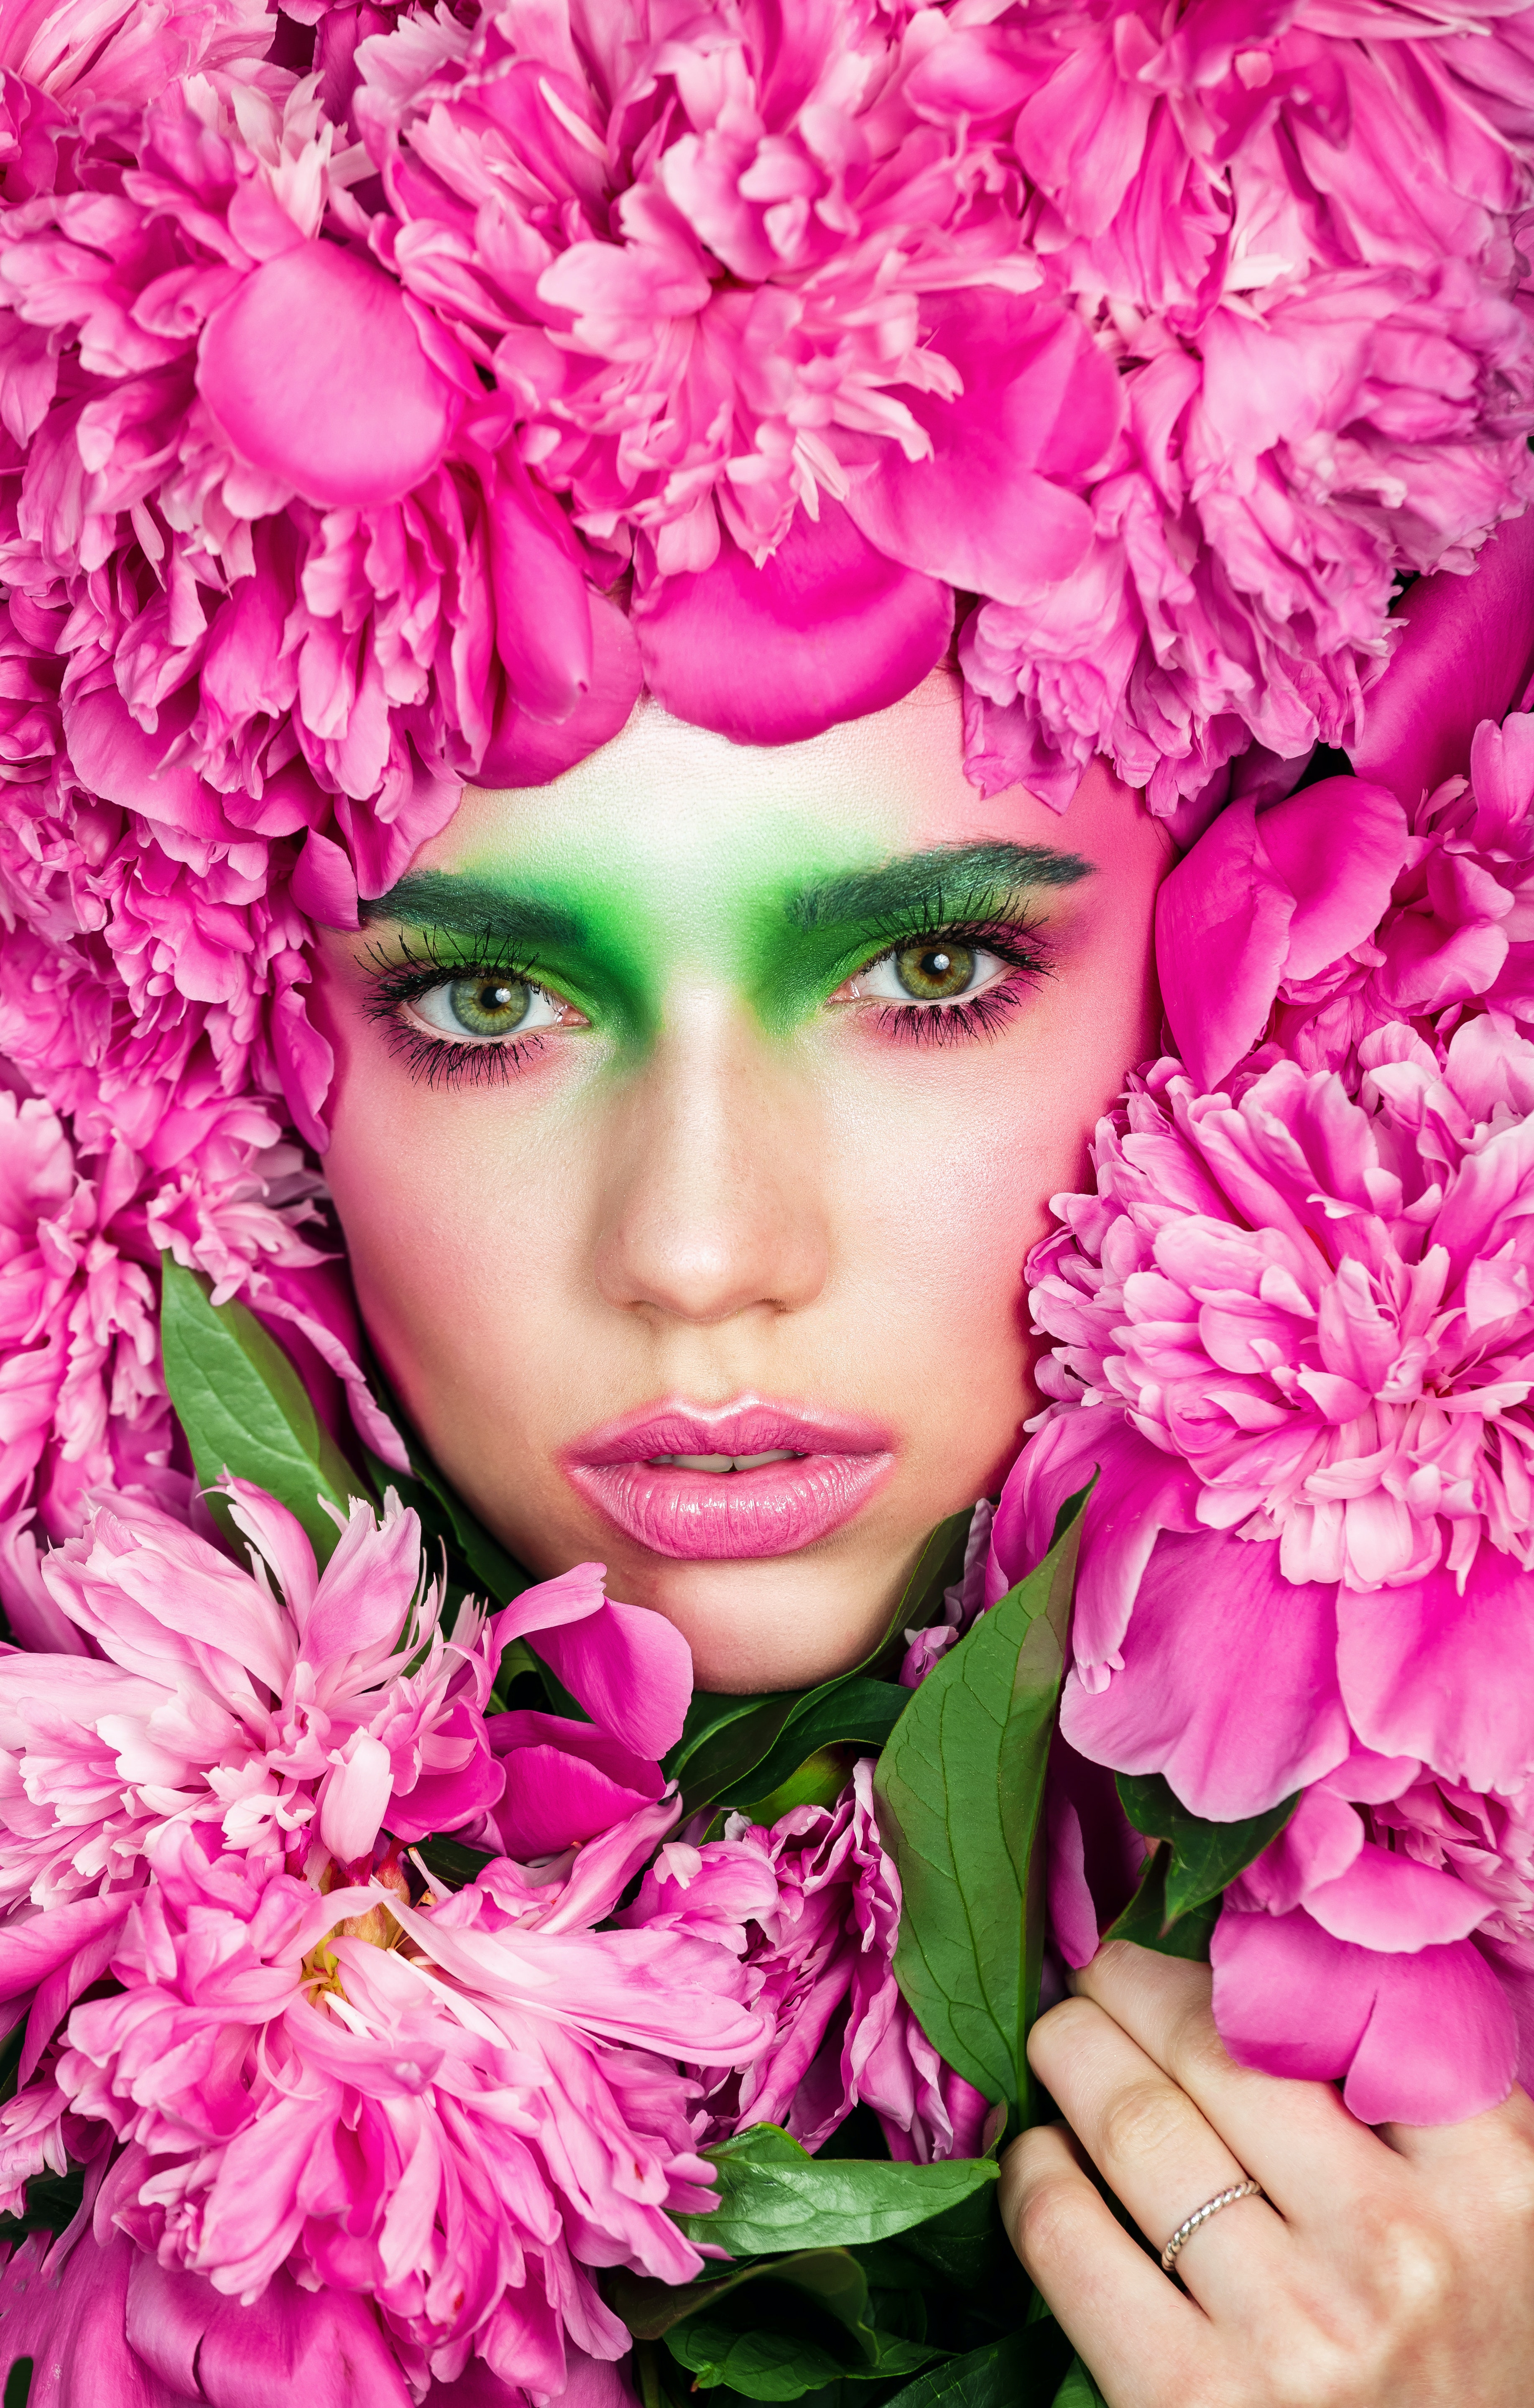
woman, flower, petal, leaf, botany, nature, plant, lei, eyelash, pink, magenta, red, flowering plant, cut flowers, beauty, grass, floral design, symmetry, close up, shrub, flower arranging, annual plant, People in nature, spring, event, floristry, fashion accessory, happy, artificial flower, peach, rose family, art, rose order, headpiece, pink family, photography, pattern, wildflower, hair accessory